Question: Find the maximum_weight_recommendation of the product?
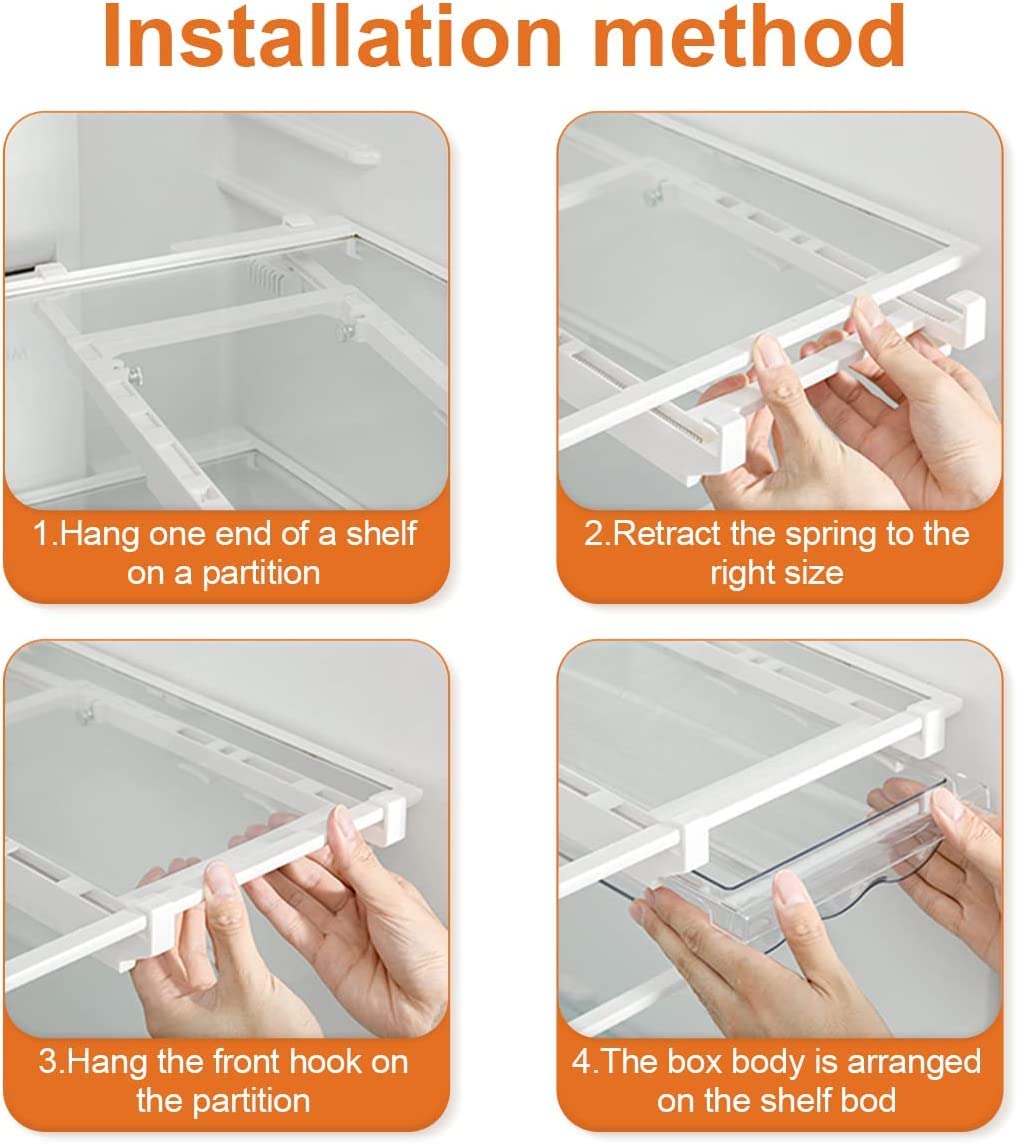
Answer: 1.0 ounce